2013 Pittsburgh Steelers season

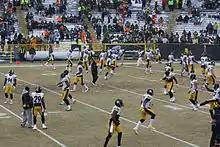
Players warming up before Week 16 at Green Bay

The 2013 season was the Pittsburgh Steelers' 81st in the National Football League (NFL), their 14th under general manager Kevin Colbert and their seventh under head coach Mike Tomlin.